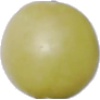
Label: Grape White 2